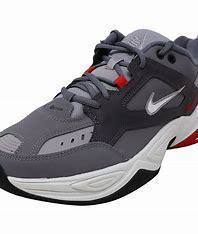
Brand: Nike
Model: M2K Tekno